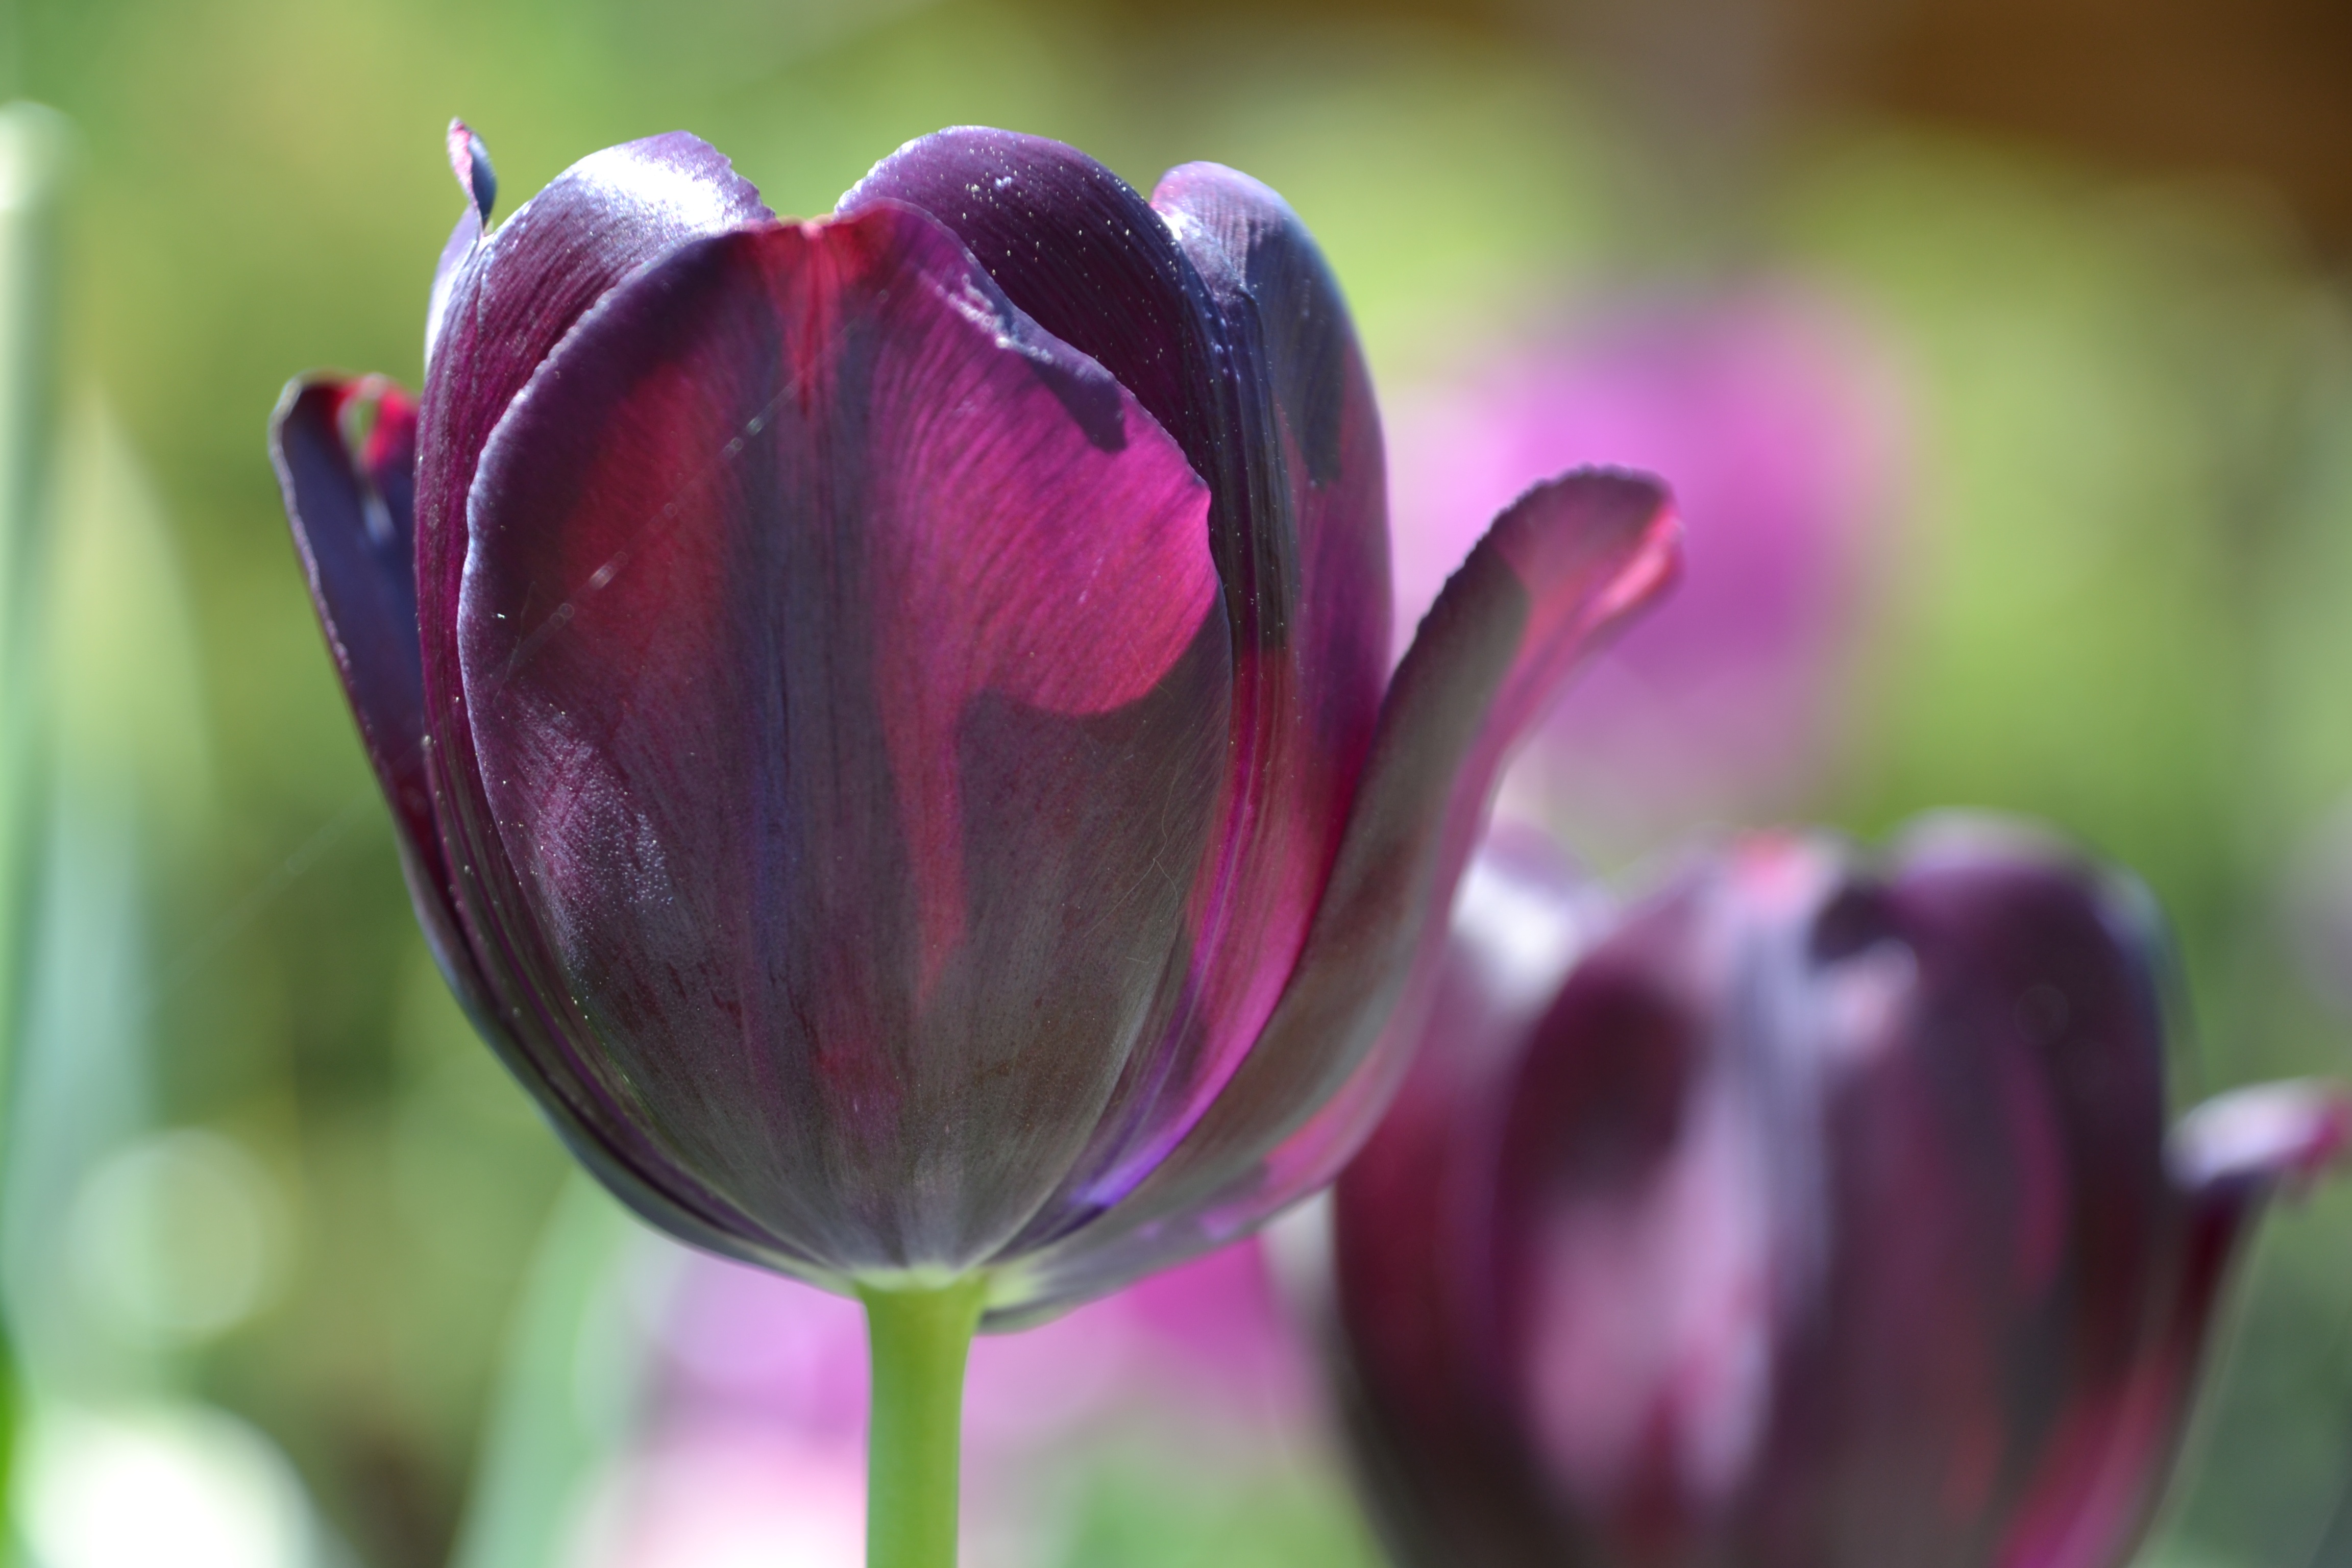
plant, flower, petal, tulip, flowers, close up, violet, tulips, macro photography, flowering plant, lily family, plant stem, land plant